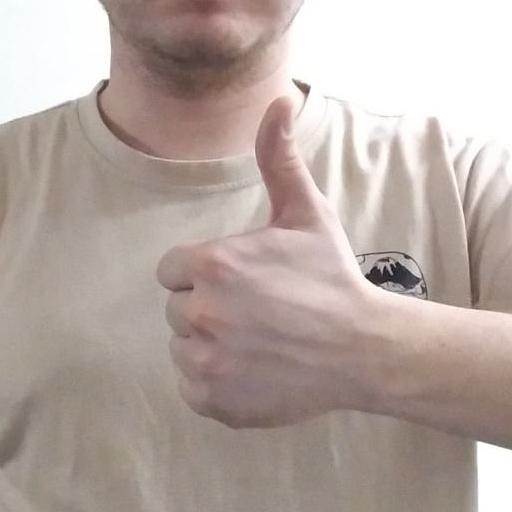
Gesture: like